Harry Hartz

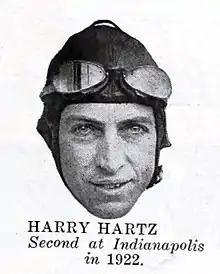
Hartz, circa 1924

Harry Henry Hartz (December 24, 1896 – September 26, 1974) was an American racing driver and auto mechanic.